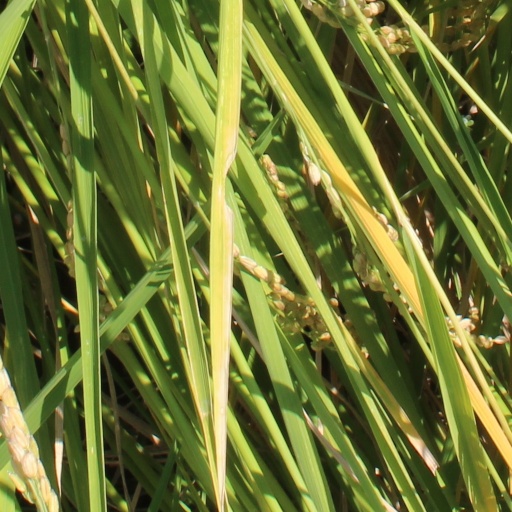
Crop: rice